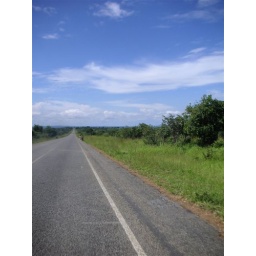
Empty roads and beautiful clear skies. The road from Lilongwe to Mzuzu in Malawi, taken from a moving local bus.